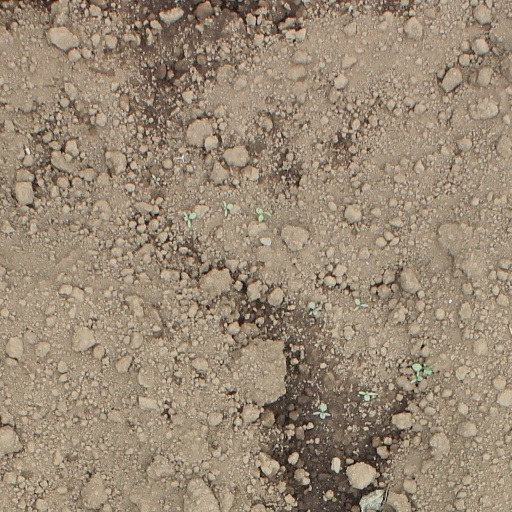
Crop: soybean